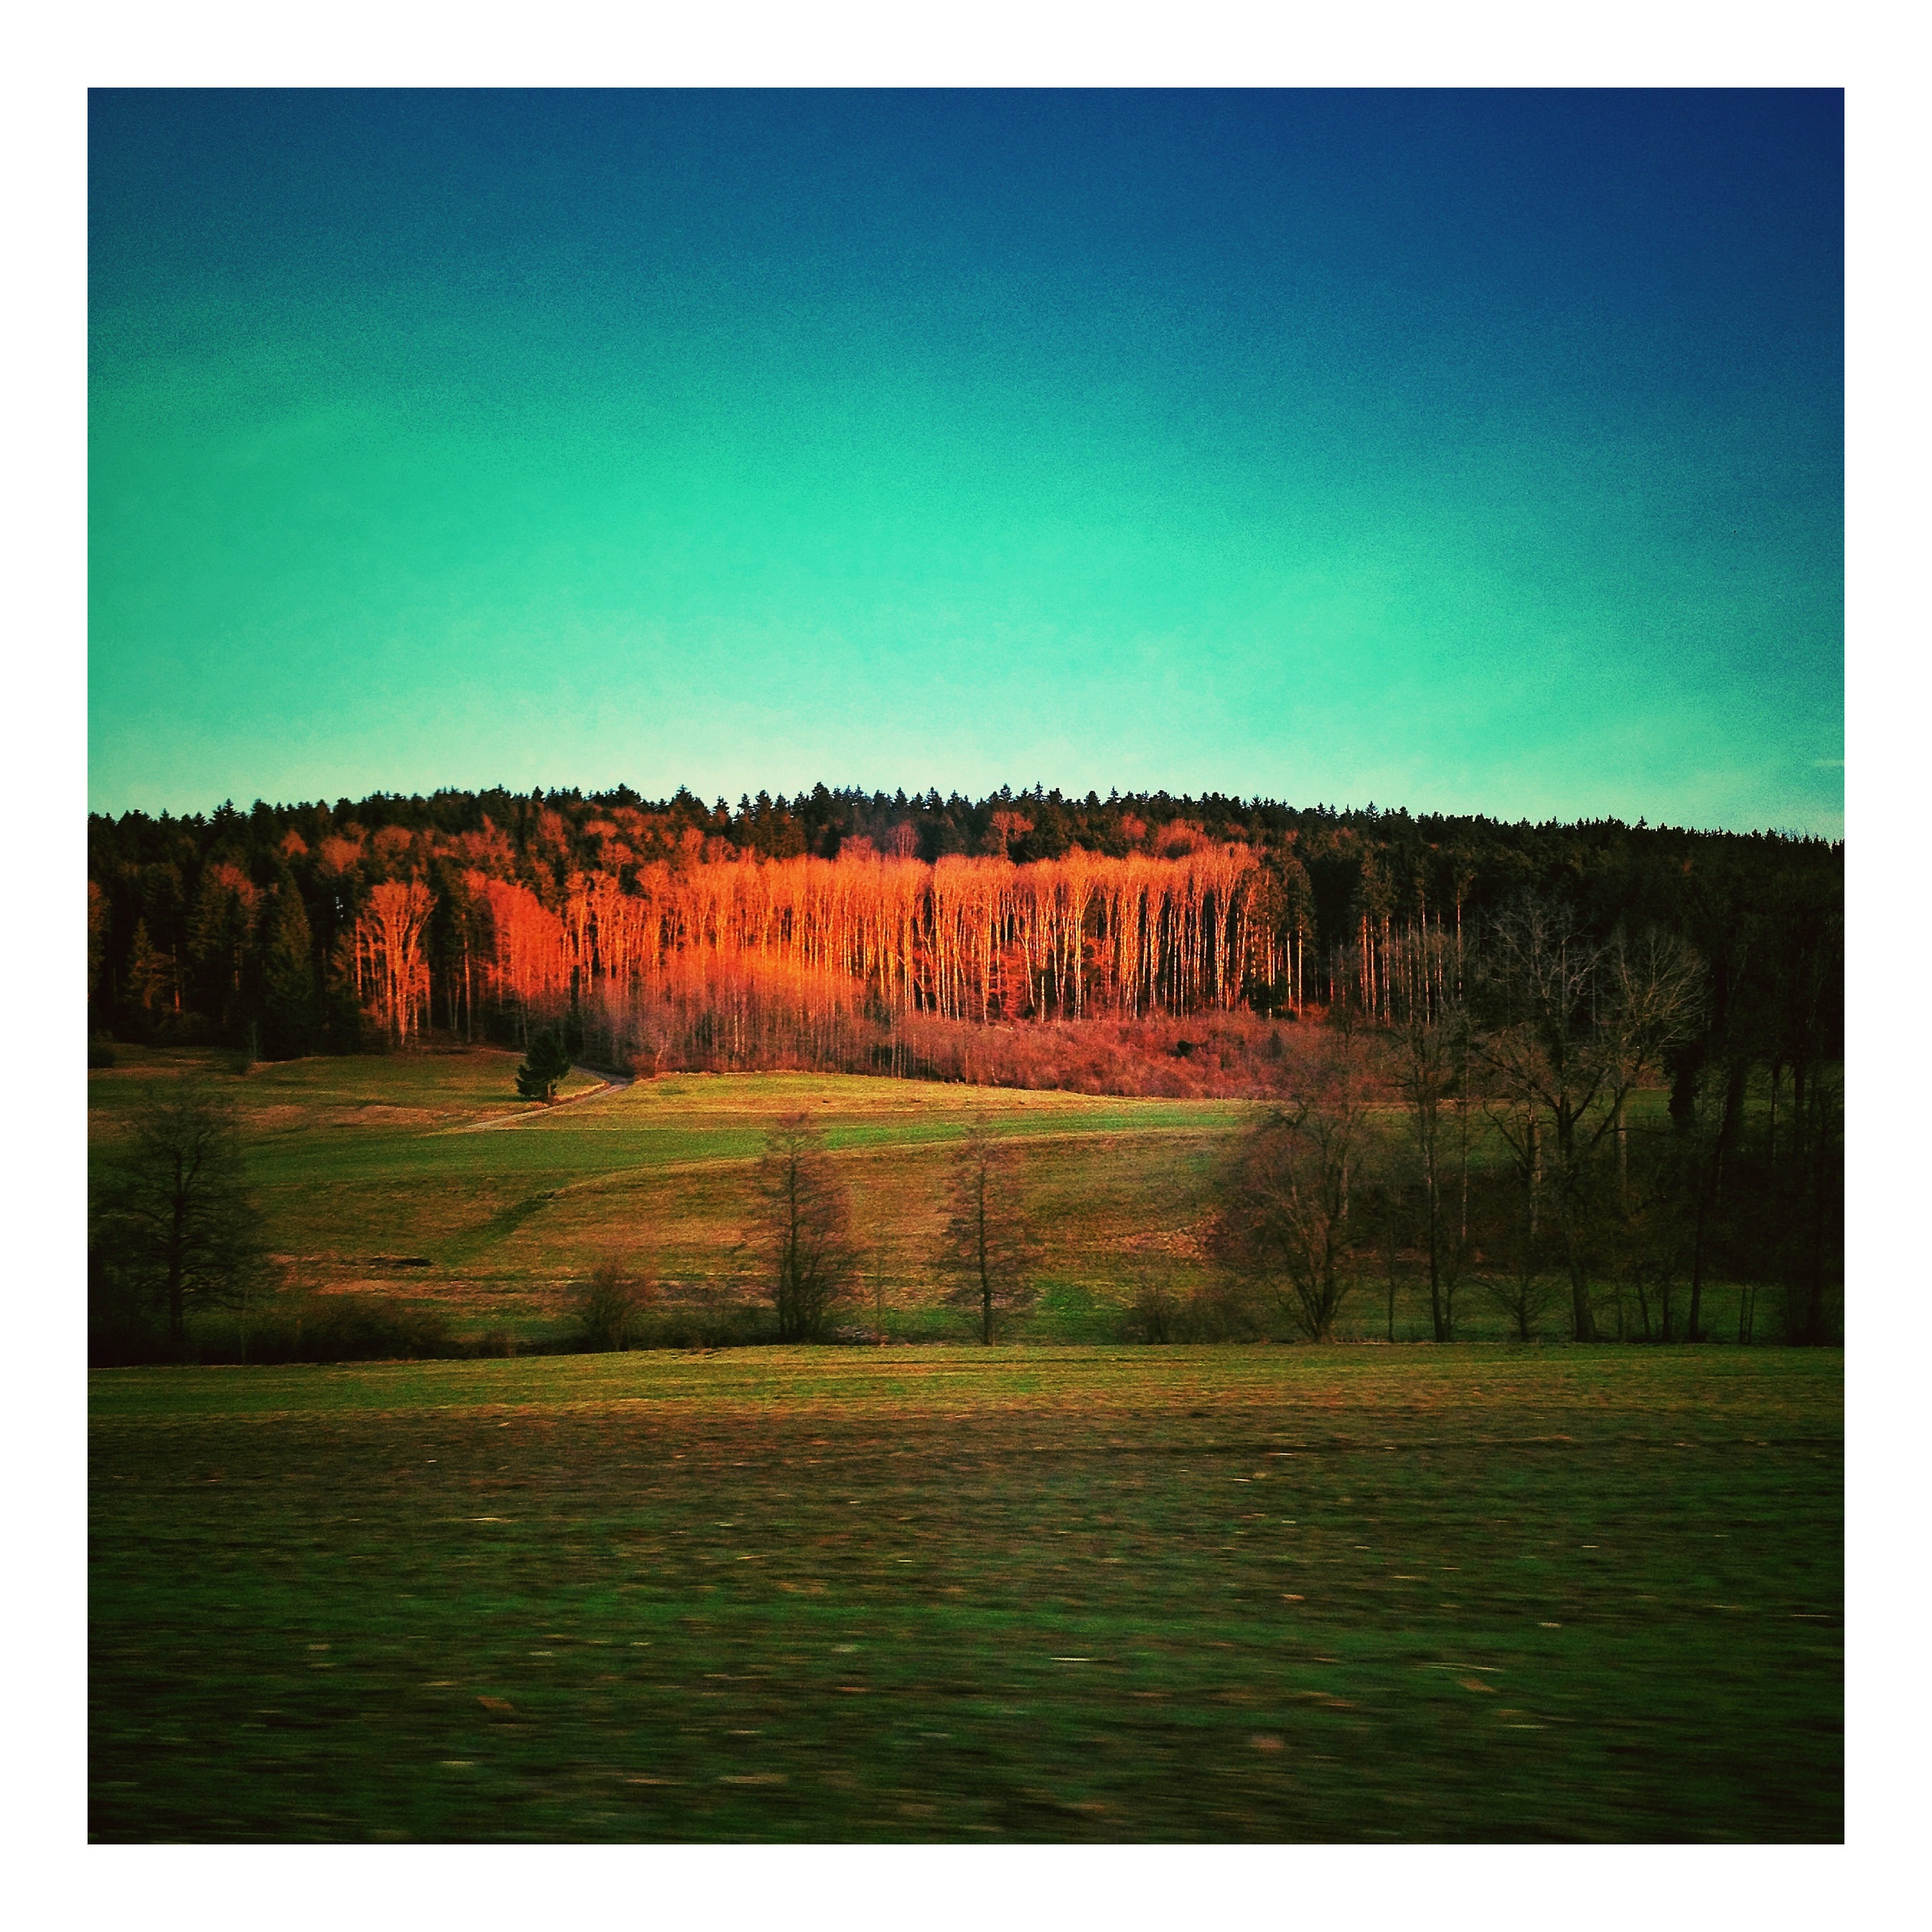
landscape, nature, forest, horizon, sunset, prairie, atmosphere, dusk, twilight, glow, plain, painting, trees, grassland, habitat, mood, backdrop, ecosystem, atmospheric, modern art, acrylic paint, natural environment